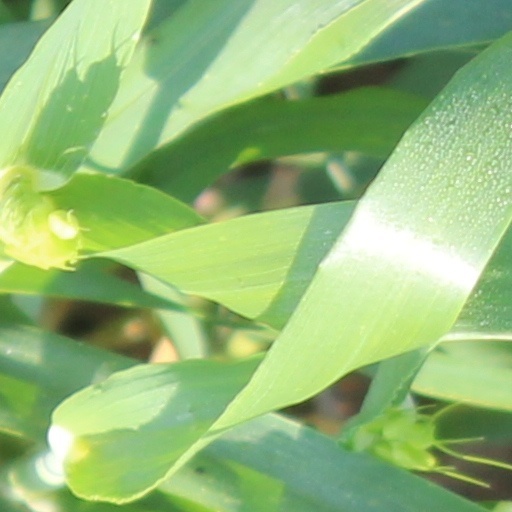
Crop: wheat